Tirumala Tirupati Venkatesa

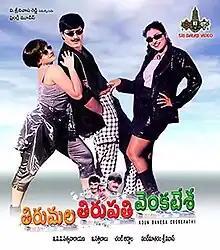

Tirumala Tirupati Venkatesa is a 2000 Indian Telugu-language comedy film directed by E. Sathibabu, an assistant to E. V. V. Satyanarayana. The film is a remake of the Tamil film "Thirupathi Ezhumalai Venkatesa" (1999) and stars Srikanth, Ravi Teja, Bramhanandam, Roja, Maheswari and Kovai Sarala. The film was produced by Chanti Addala and Sreenivasa Reddy and released on December 21, 2000. The original story itself is based on Shakespeare's play "Taming of the Shrew".